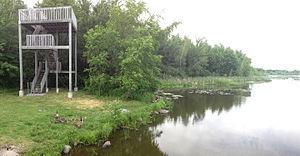
Poste d'observation de la nature aux abords de la Yamaska à Granby. Lac Boivin.
La rivière Yamaska Nord est un tributaire de la rivière Yamaska. Elle coule sur 47,8 km sur la Rive-Sud du fleuve Saint-Laurent, au Québec, Canada et traverse cinq municipalités, certaines d'entre elles en tirent leur eau potable.